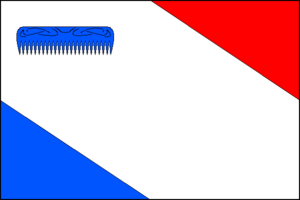
Volduchy est une commune du district de Rokycany, dans la région de Plzeň, en République tchèque. Sa population s'élevait à 1 175 habitants en 2018.